Battle of Lanzerath Ridge

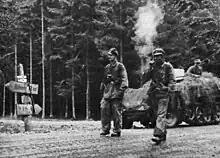
Waffen-SS Kampfgruppe Knittel pass through the Kaiserbaracke crossroads on the road between Saint-Vith and Malmedy to support Peiper in Stavelot.

German infantry began to advance near Losheim before the artillery barrage lifted, preparing to cross the front line as soon as it ended. They marched under the glow of massive searchlights, bouncing light off the clouds. The armor was located farther back, near Blankenheim, Germany. At 08:00, as the sun rose, the American platoon heard explosions and guns around Buchholz Station and Losheimergraben to the east and north where the 3rd and 1st Battalions of the 394th Infantry Division were located. The 55 soldiers of U.S. 2nd Platoon, Company A, 820th Tank Destroyer Battalion, 14th Cavalry Group was initially ordered south to help protect Manderfeld, but shortly afterwards were redirected to join the active battle near Buchholz Station. They withdrew from the village and left without contacting the I&R platoon. This left the platoon as the only unit in the sector and without armor support.